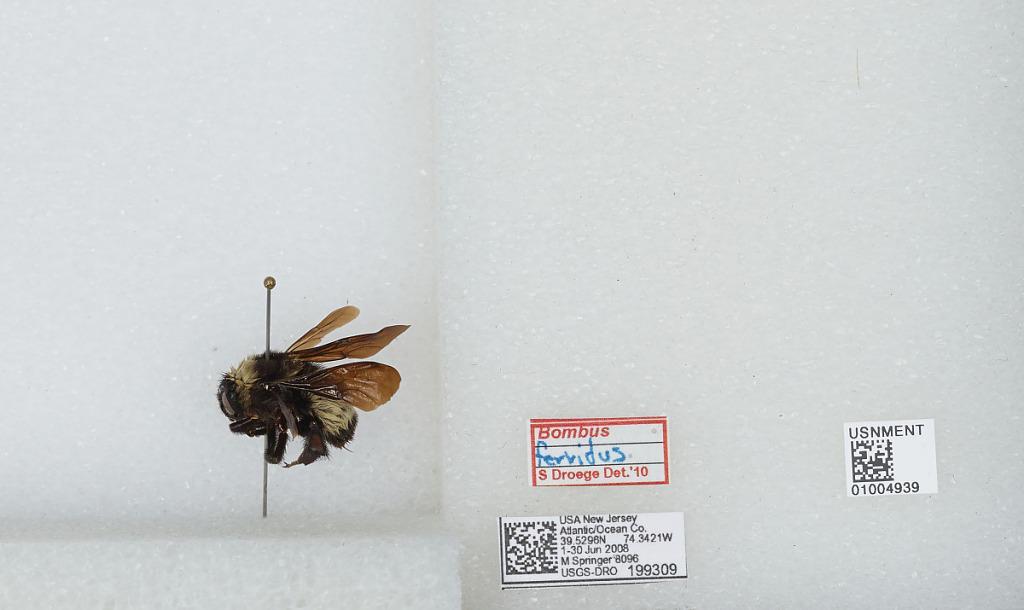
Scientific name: Bombus (Fervidobombus) fervidus fervidus (Fabricius)
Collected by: M. Springer
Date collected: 2008-6-1
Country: United States
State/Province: New Jersey
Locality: Atlantic and Ocean Counties
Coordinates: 39.5297, -74.3422
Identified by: Droege, S. W.